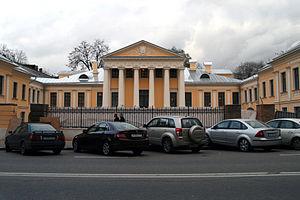
L'hôtel particulier Saïmonov est un bâtiment du patrimoine protégé de la fédération de Russie situé à Moscou. Il se trouve dans le centre historique de la capitale, au numéro 18 de la rue Malaïa Dmitrovka.